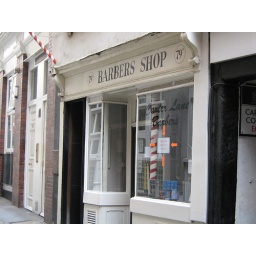
This barbers shop has a sign in the window offering a free beer with every haircut!